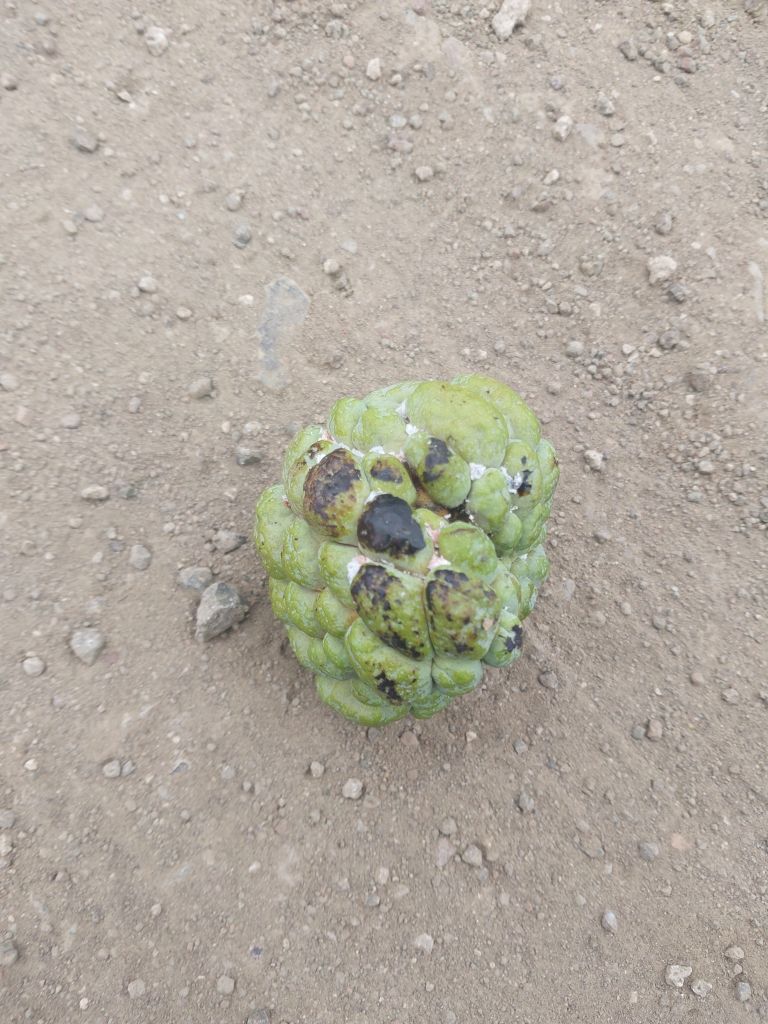
Disease label: Blank Canker